Sterculia urens

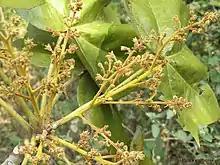
Inflorescence

The flowers are yellowish-green and produced in panicles in the axils of the leaves. They are polygamous (having male, female and bisexual flowers on the same tree) and are clad in sticky or glandular short hairs. The calyx has five lobes and there are no petals. Male flowers have a columnar boss of ten stamens while bisexual flowers have a ring of anthers round the five free, radiating carpels which grow to when fully developed. They are pinkish and densely covered with red hairs, including stinging hairs. "Apis indica" is a known pollinator while wind doesn't play any role in pollination.